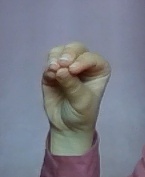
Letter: ha